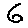
Label: 6